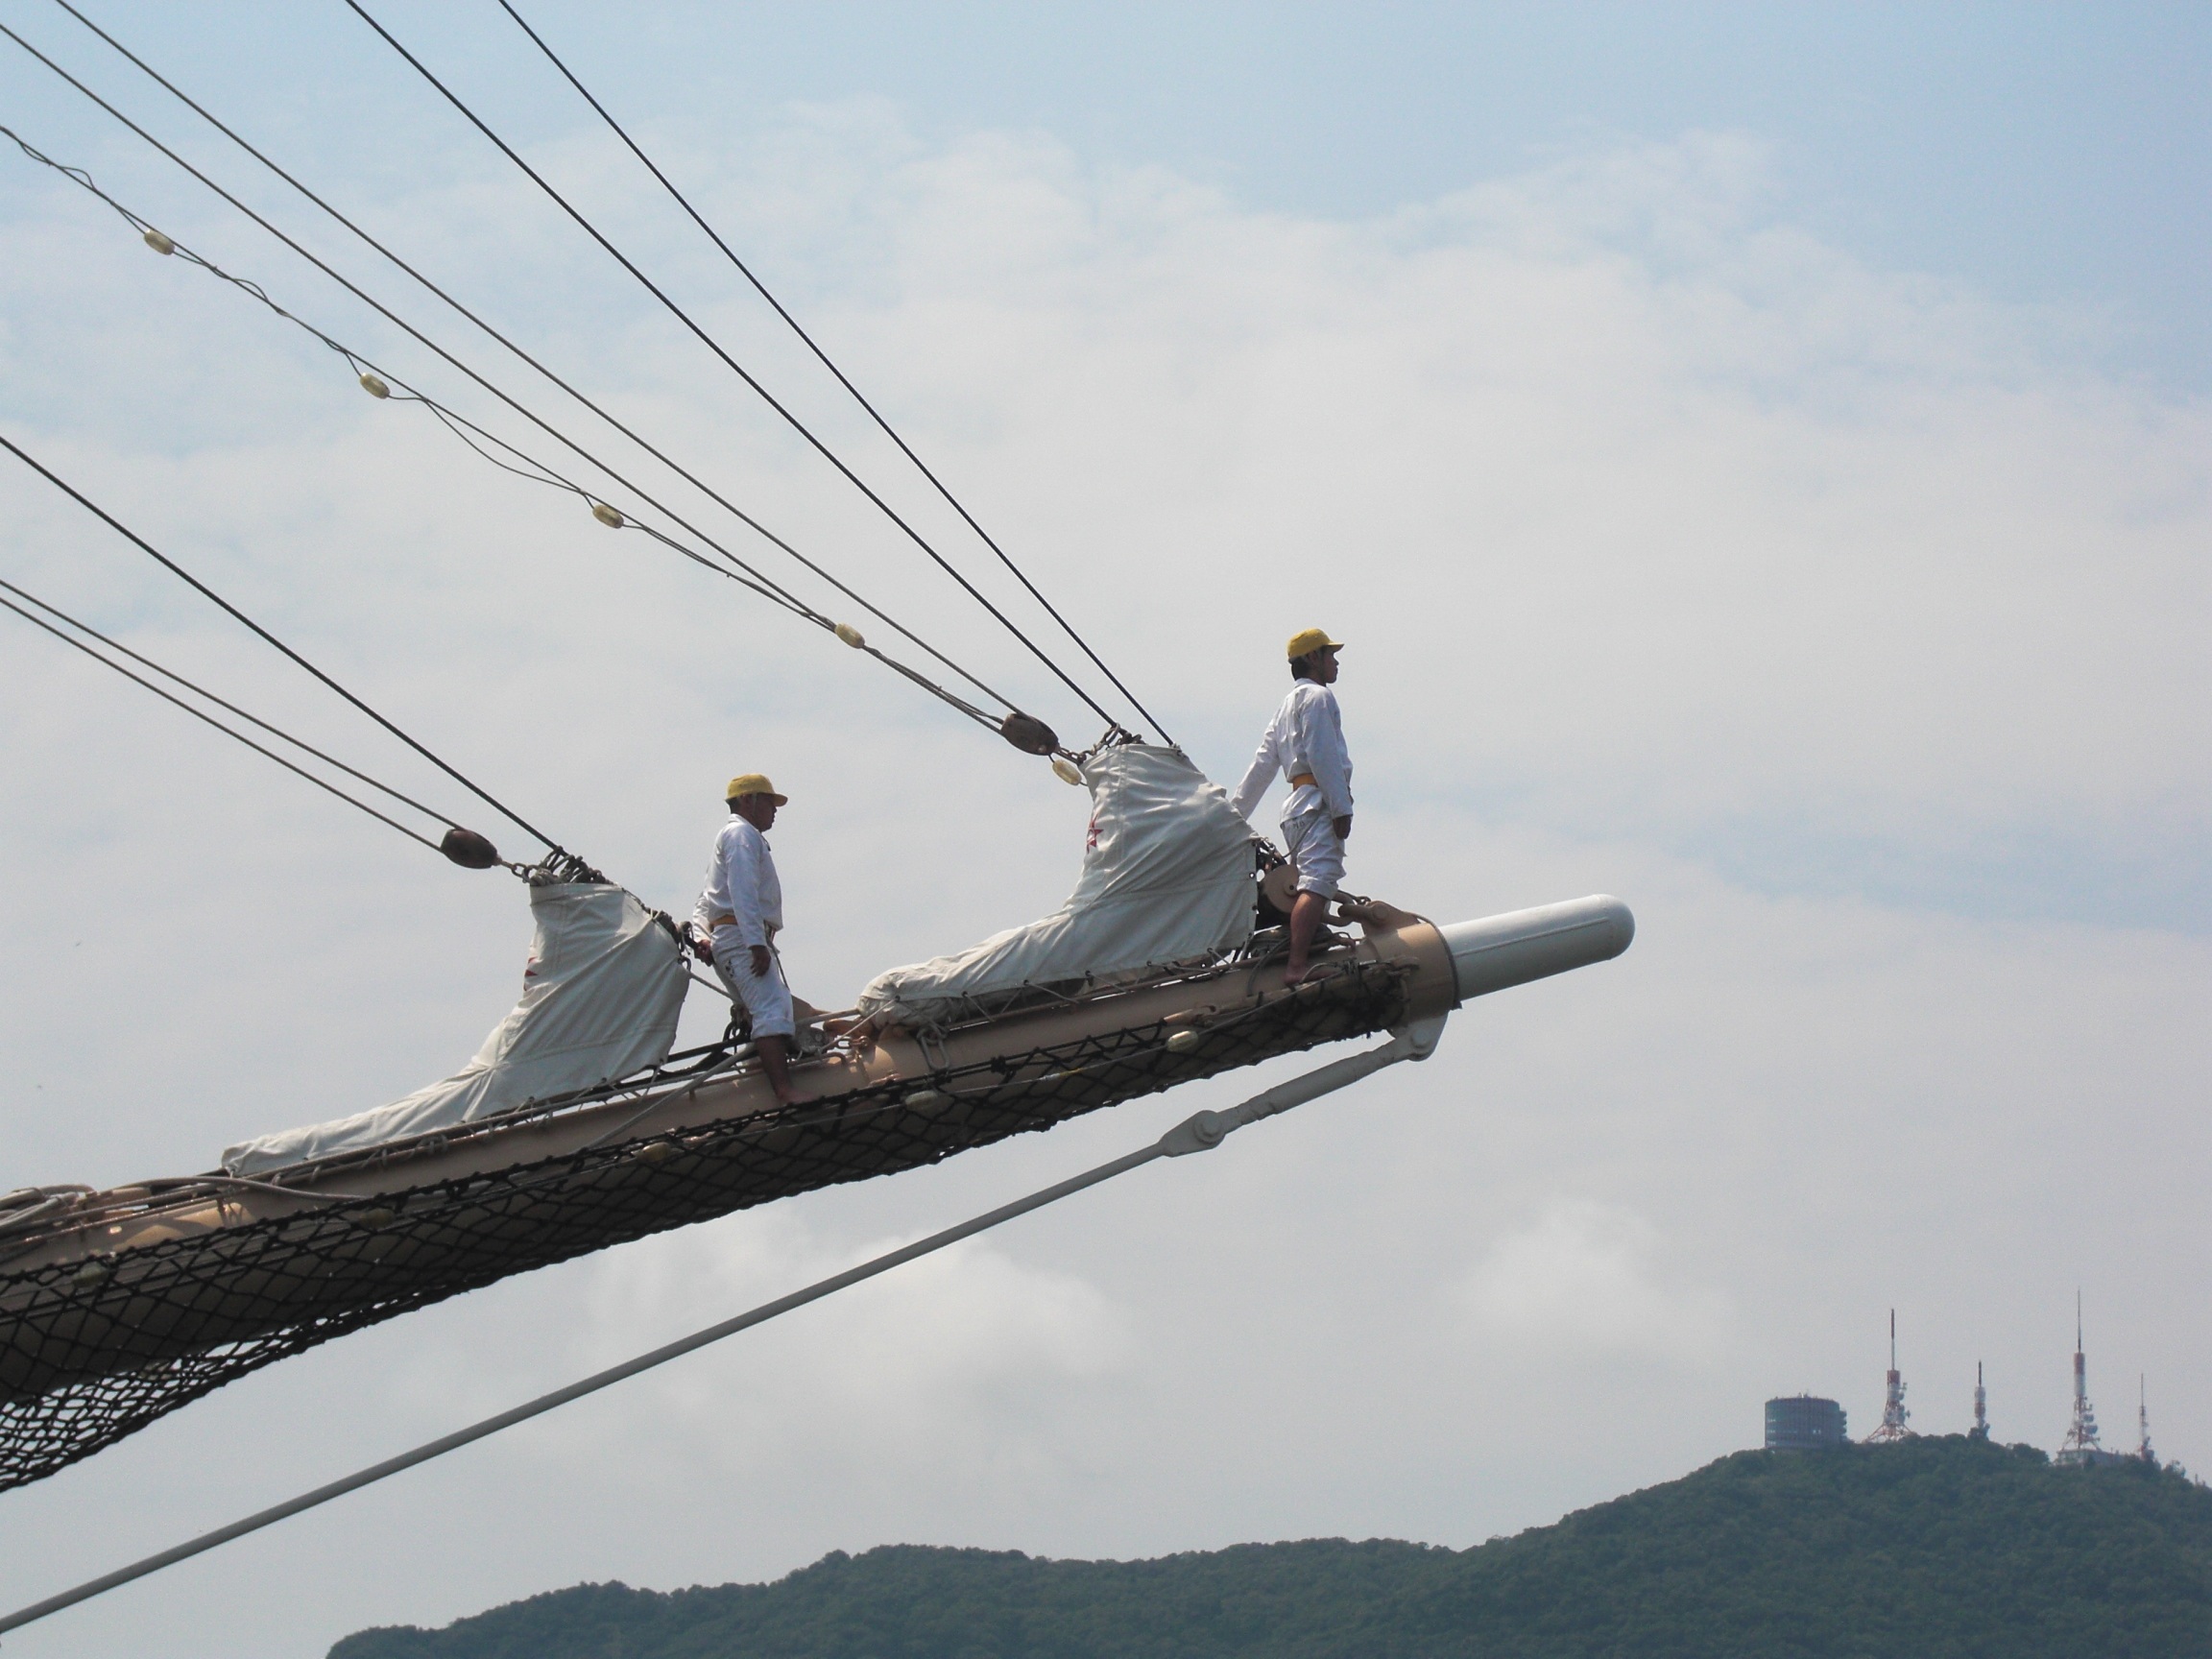
sea, boat, wind, ship, vehicle, mast, sailing, nagasaki, sail, watercraft, sailing ship, nagasaki port